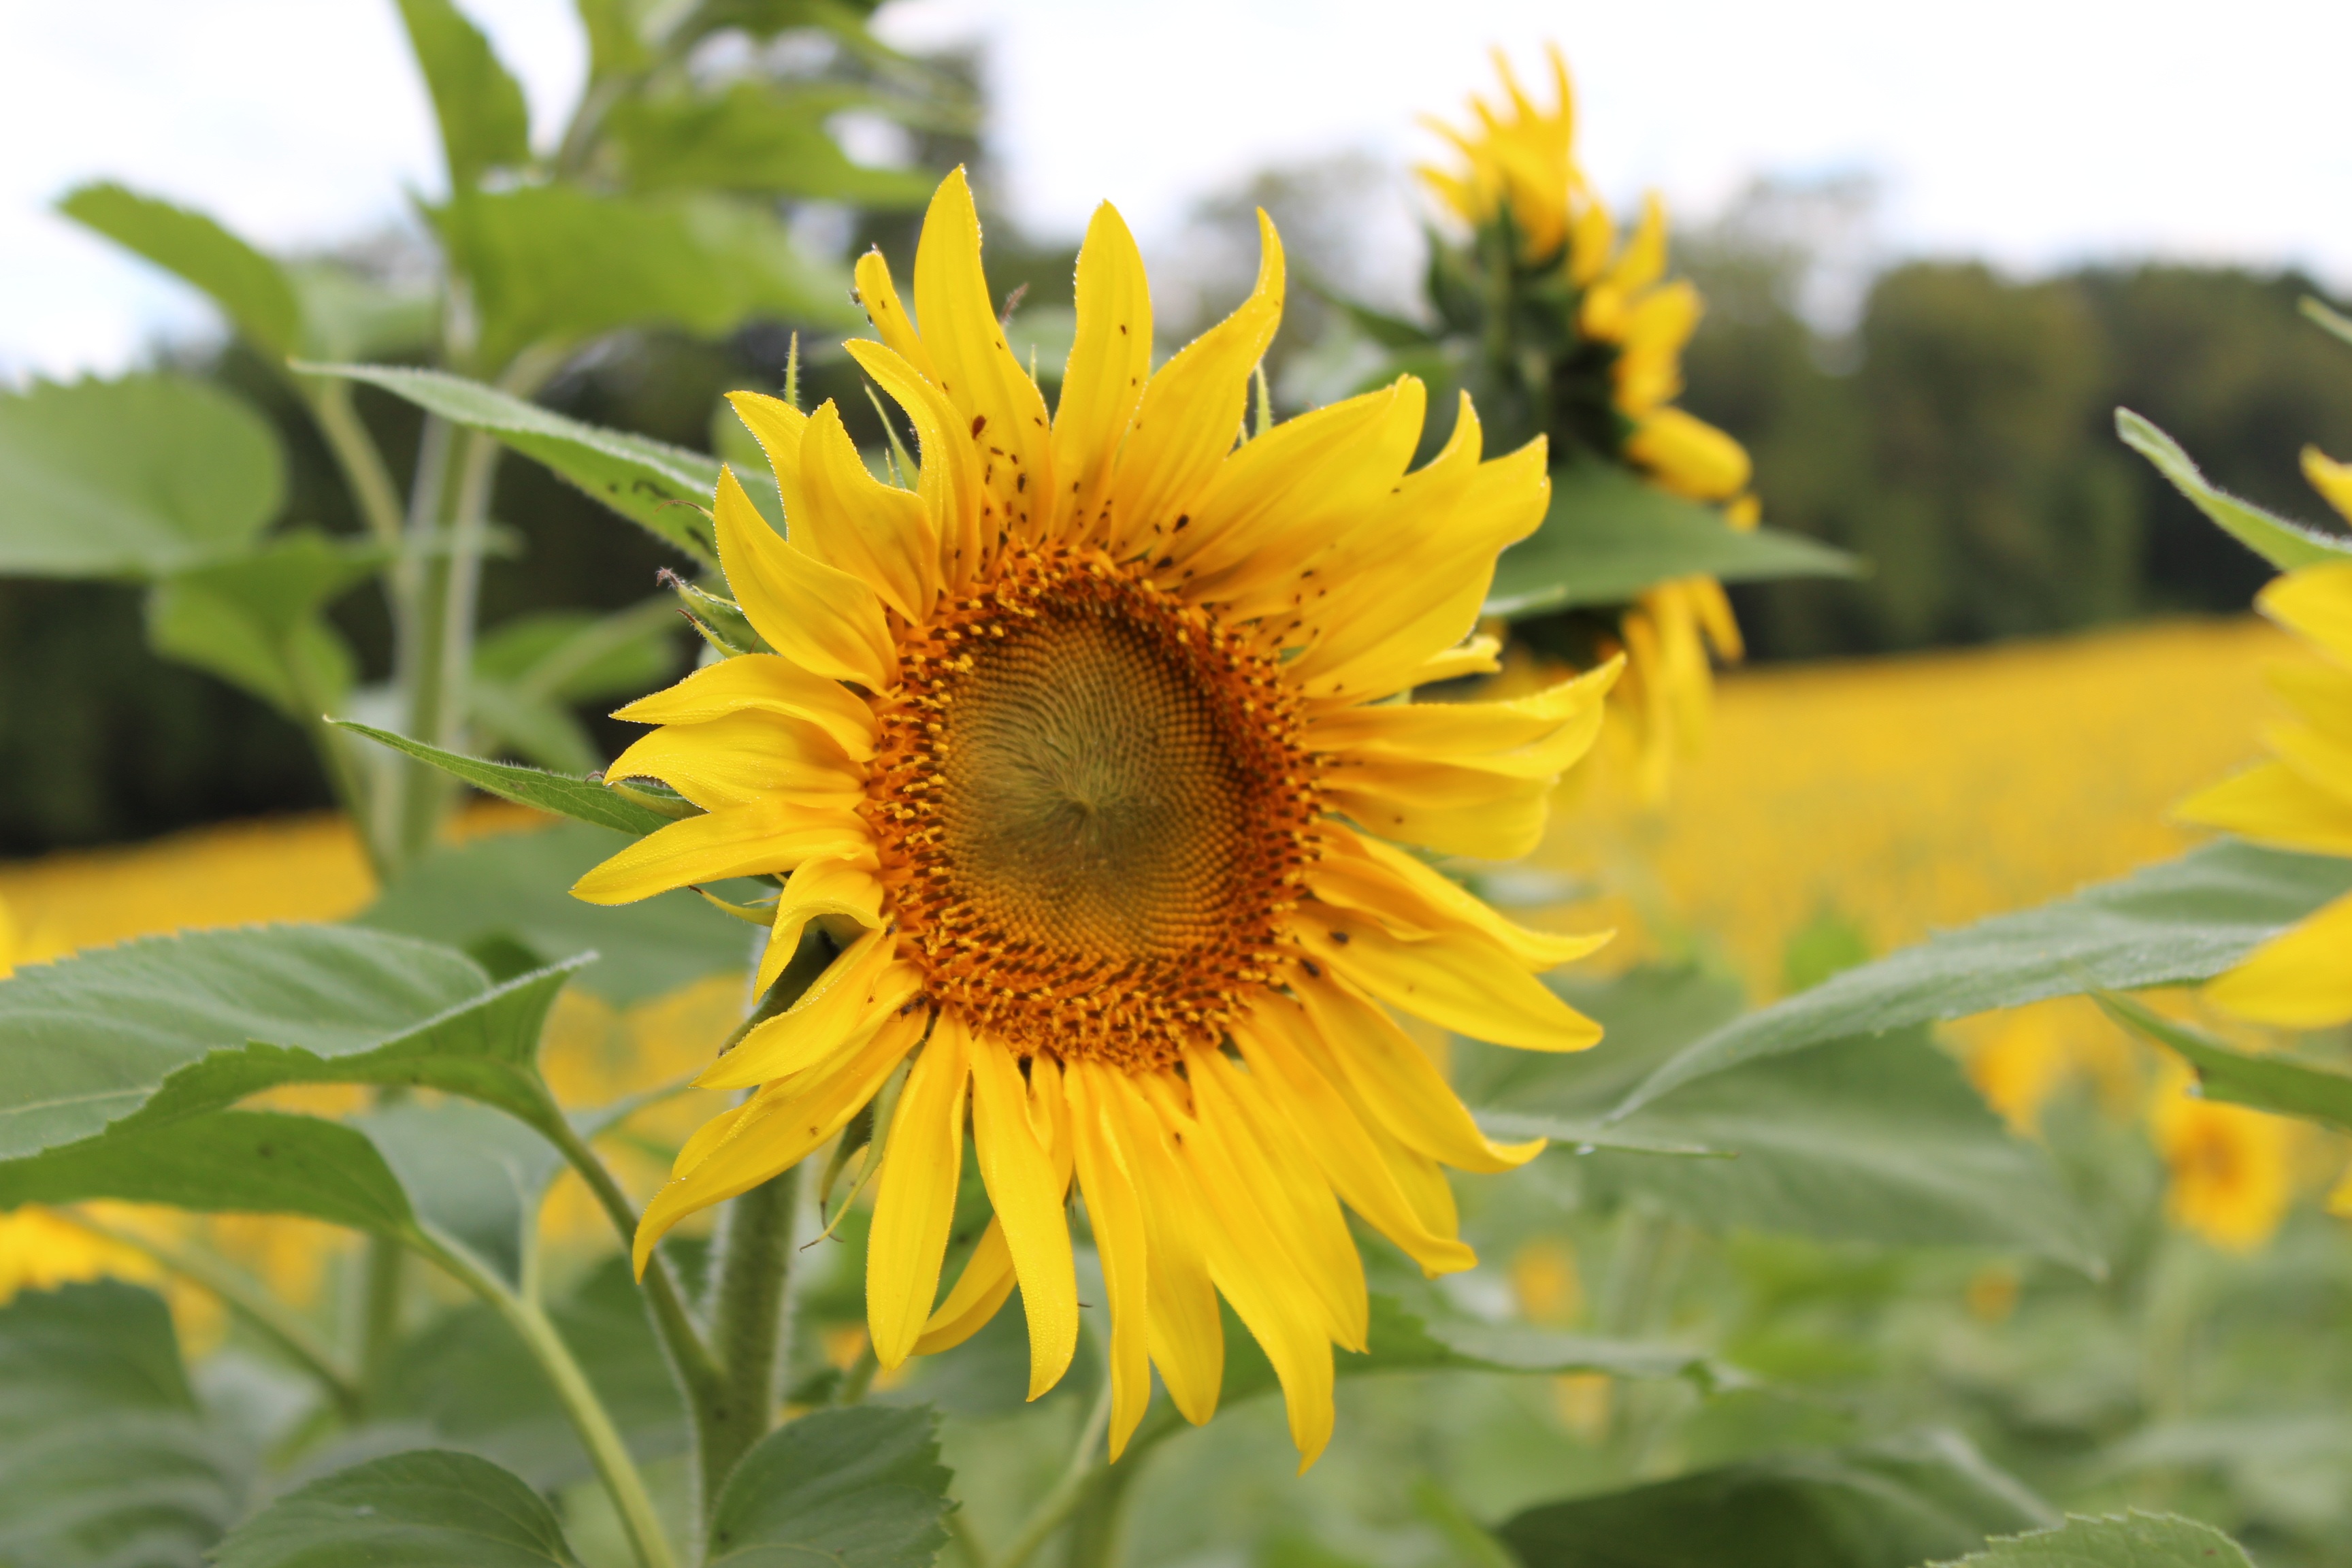
plant, field, flower, petal, botany, blooming, yellow, flora, sunflower, wildflower, beautiful, flowering plant, daisy family, asterales, sunflower seed, annual plant, land plant